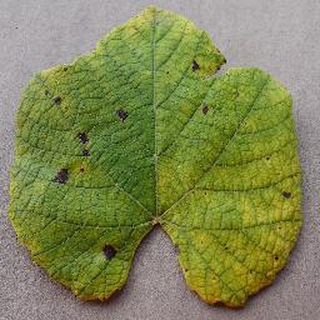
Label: grape_leaf_blight